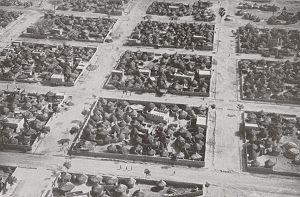
Cet article couvre l'histoire du territoire du Burkina Faso depuis le néolithique, pour la zone géographique incluse en 1960 dans ce qui a été appelé à l'époque la République de Haute-Volta avant d'être renommé, en 1984, Burkina Faso.
Ouagadougou, appelée communément Ouaga, est la capitale et plus grande ville du Burkina Faso, avec une population de 2,5 millions d'habitants en 2015. C'est le centre culturel, économique et administratif du pays. Les habitants de Ouagadougou sont appelés Ouagalais.